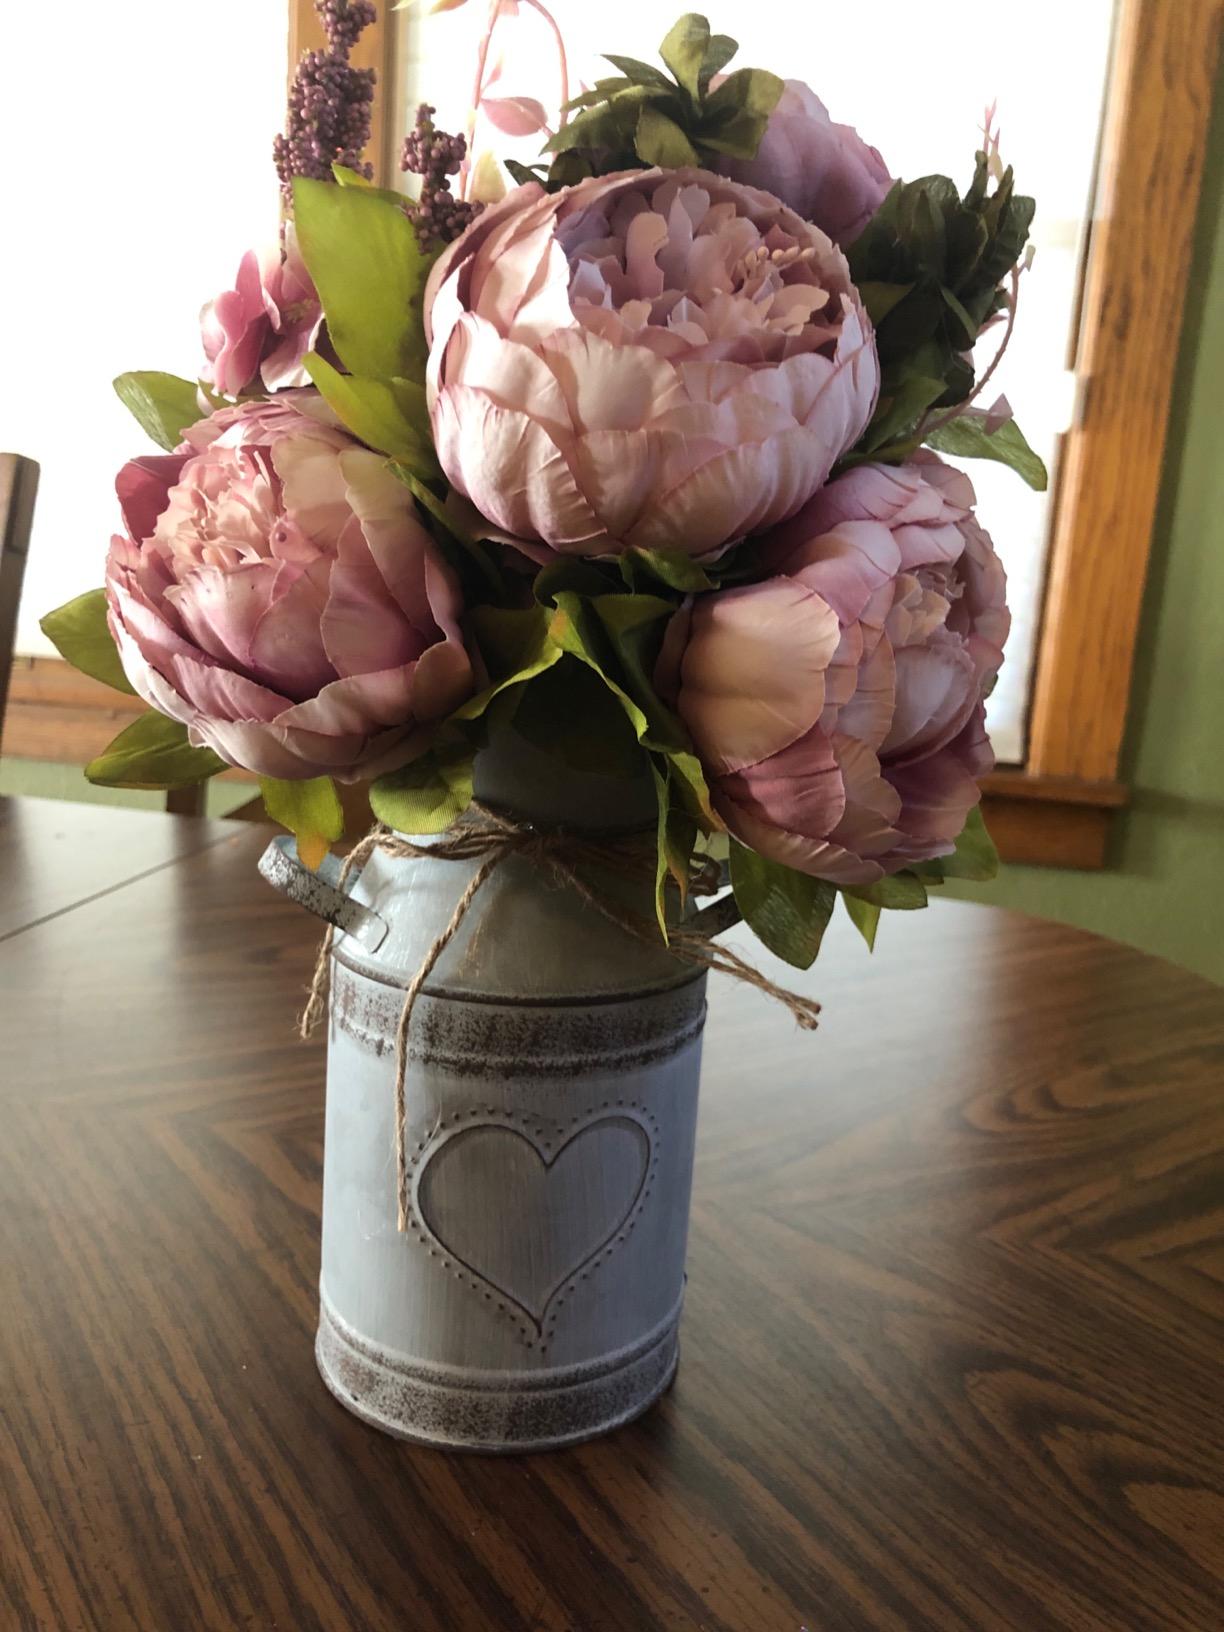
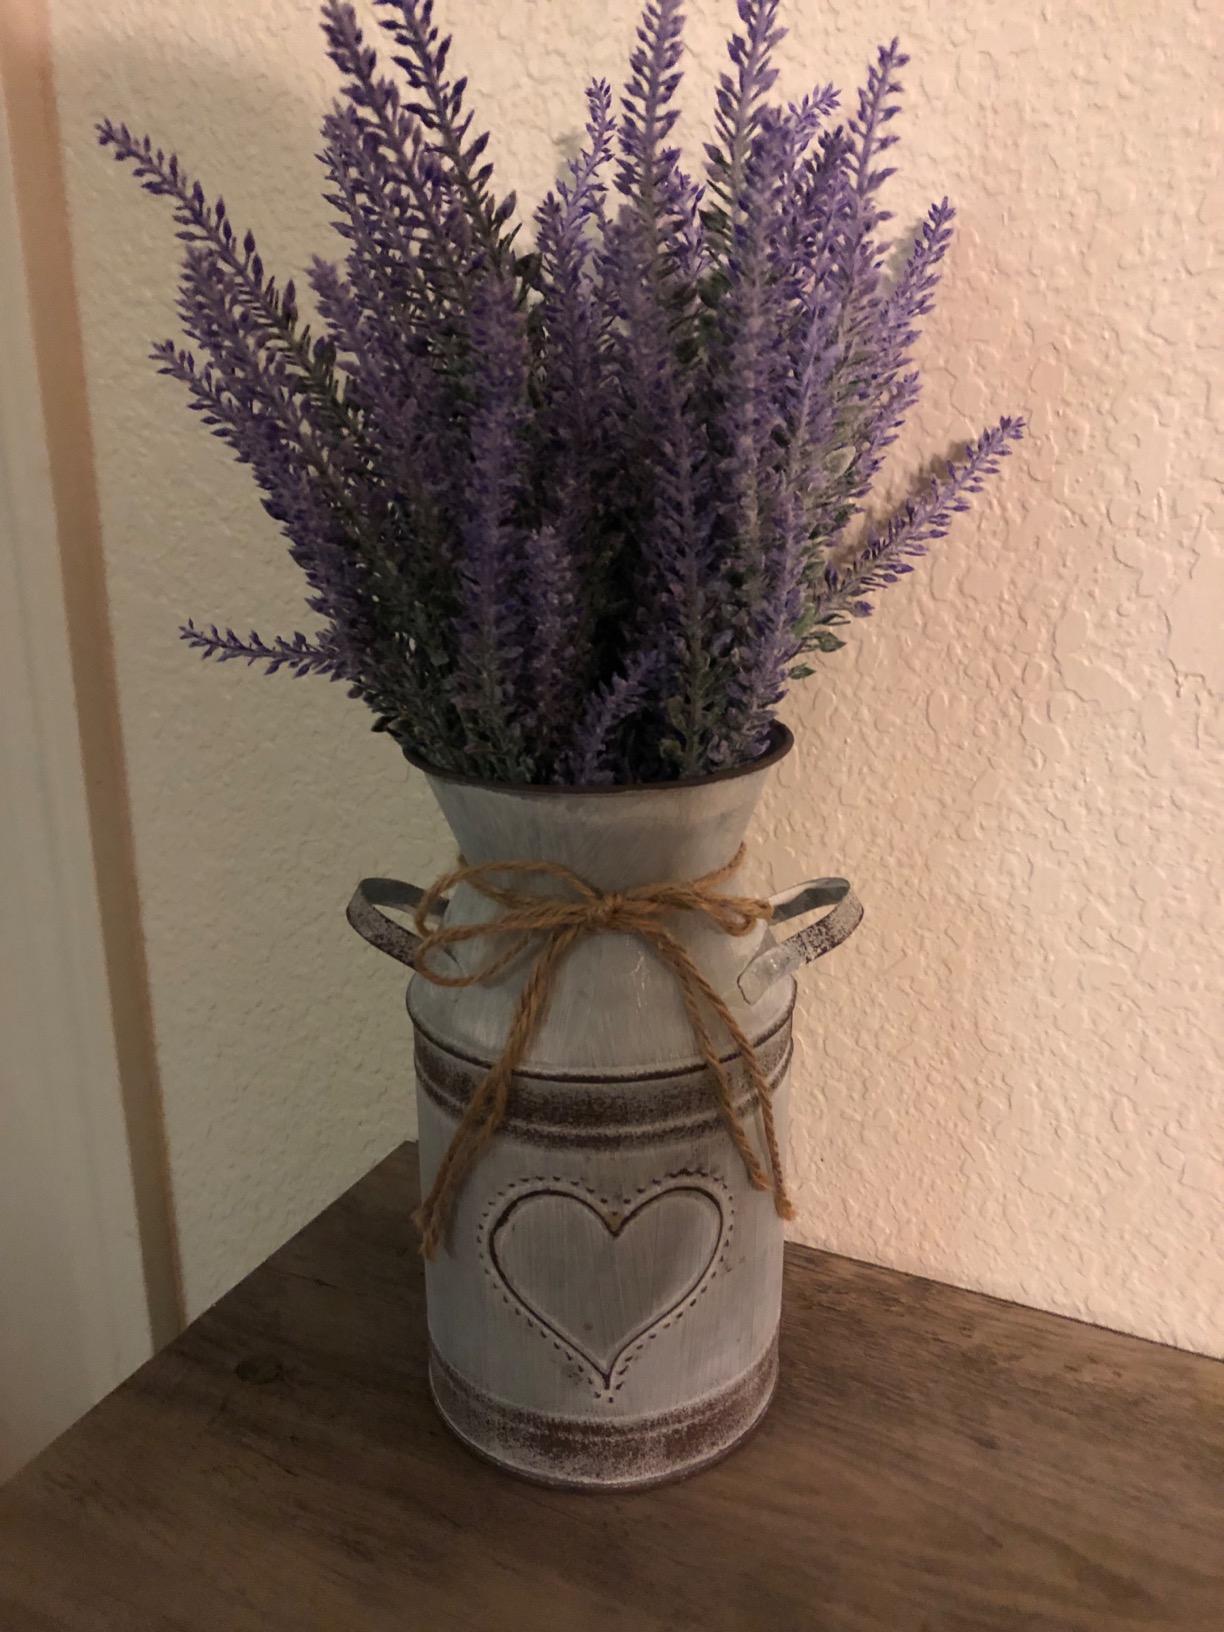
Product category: vase
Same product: yes